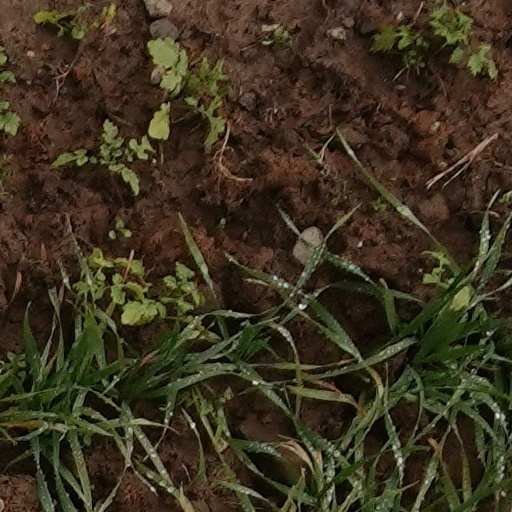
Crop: wheat